Bassett-Lowke

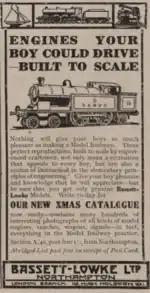
Advert from the 28 December 1923 edition of The Radio Times

Bassett-Lowke produced trains from 15-inch (381 mm) gauge live steam models to Gauge 2, Gauge 1 and 0 gauge trains.